Aston Martin Lagonda

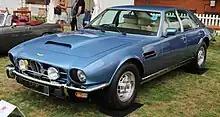
The 1st Series Lagonda was essentially just a four-door version of the Aston Martin V8

This long-wheelbase, four-door version of the Aston Martin V8 was announced at the 1974 London Motor Show. Designed by William Towns and based on the DBS, it was the first car to wear the Lagonda name since the 1961 Rapide. The 5.3 L V8 engine was supplied with either a 5-speed manual or automatic transmission. Only seven were sold.